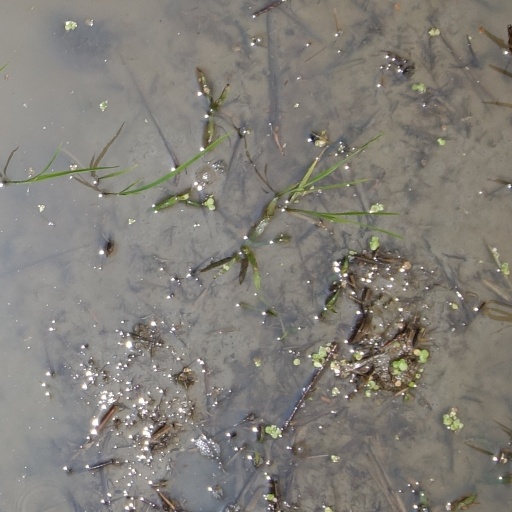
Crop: rice